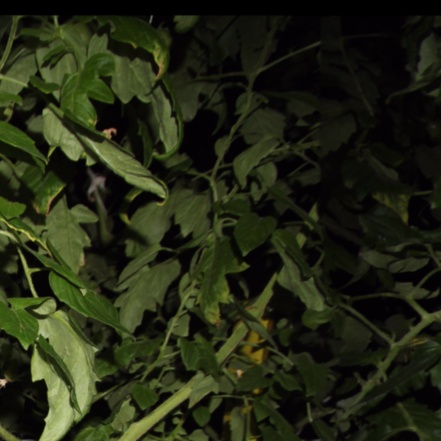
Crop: tomato